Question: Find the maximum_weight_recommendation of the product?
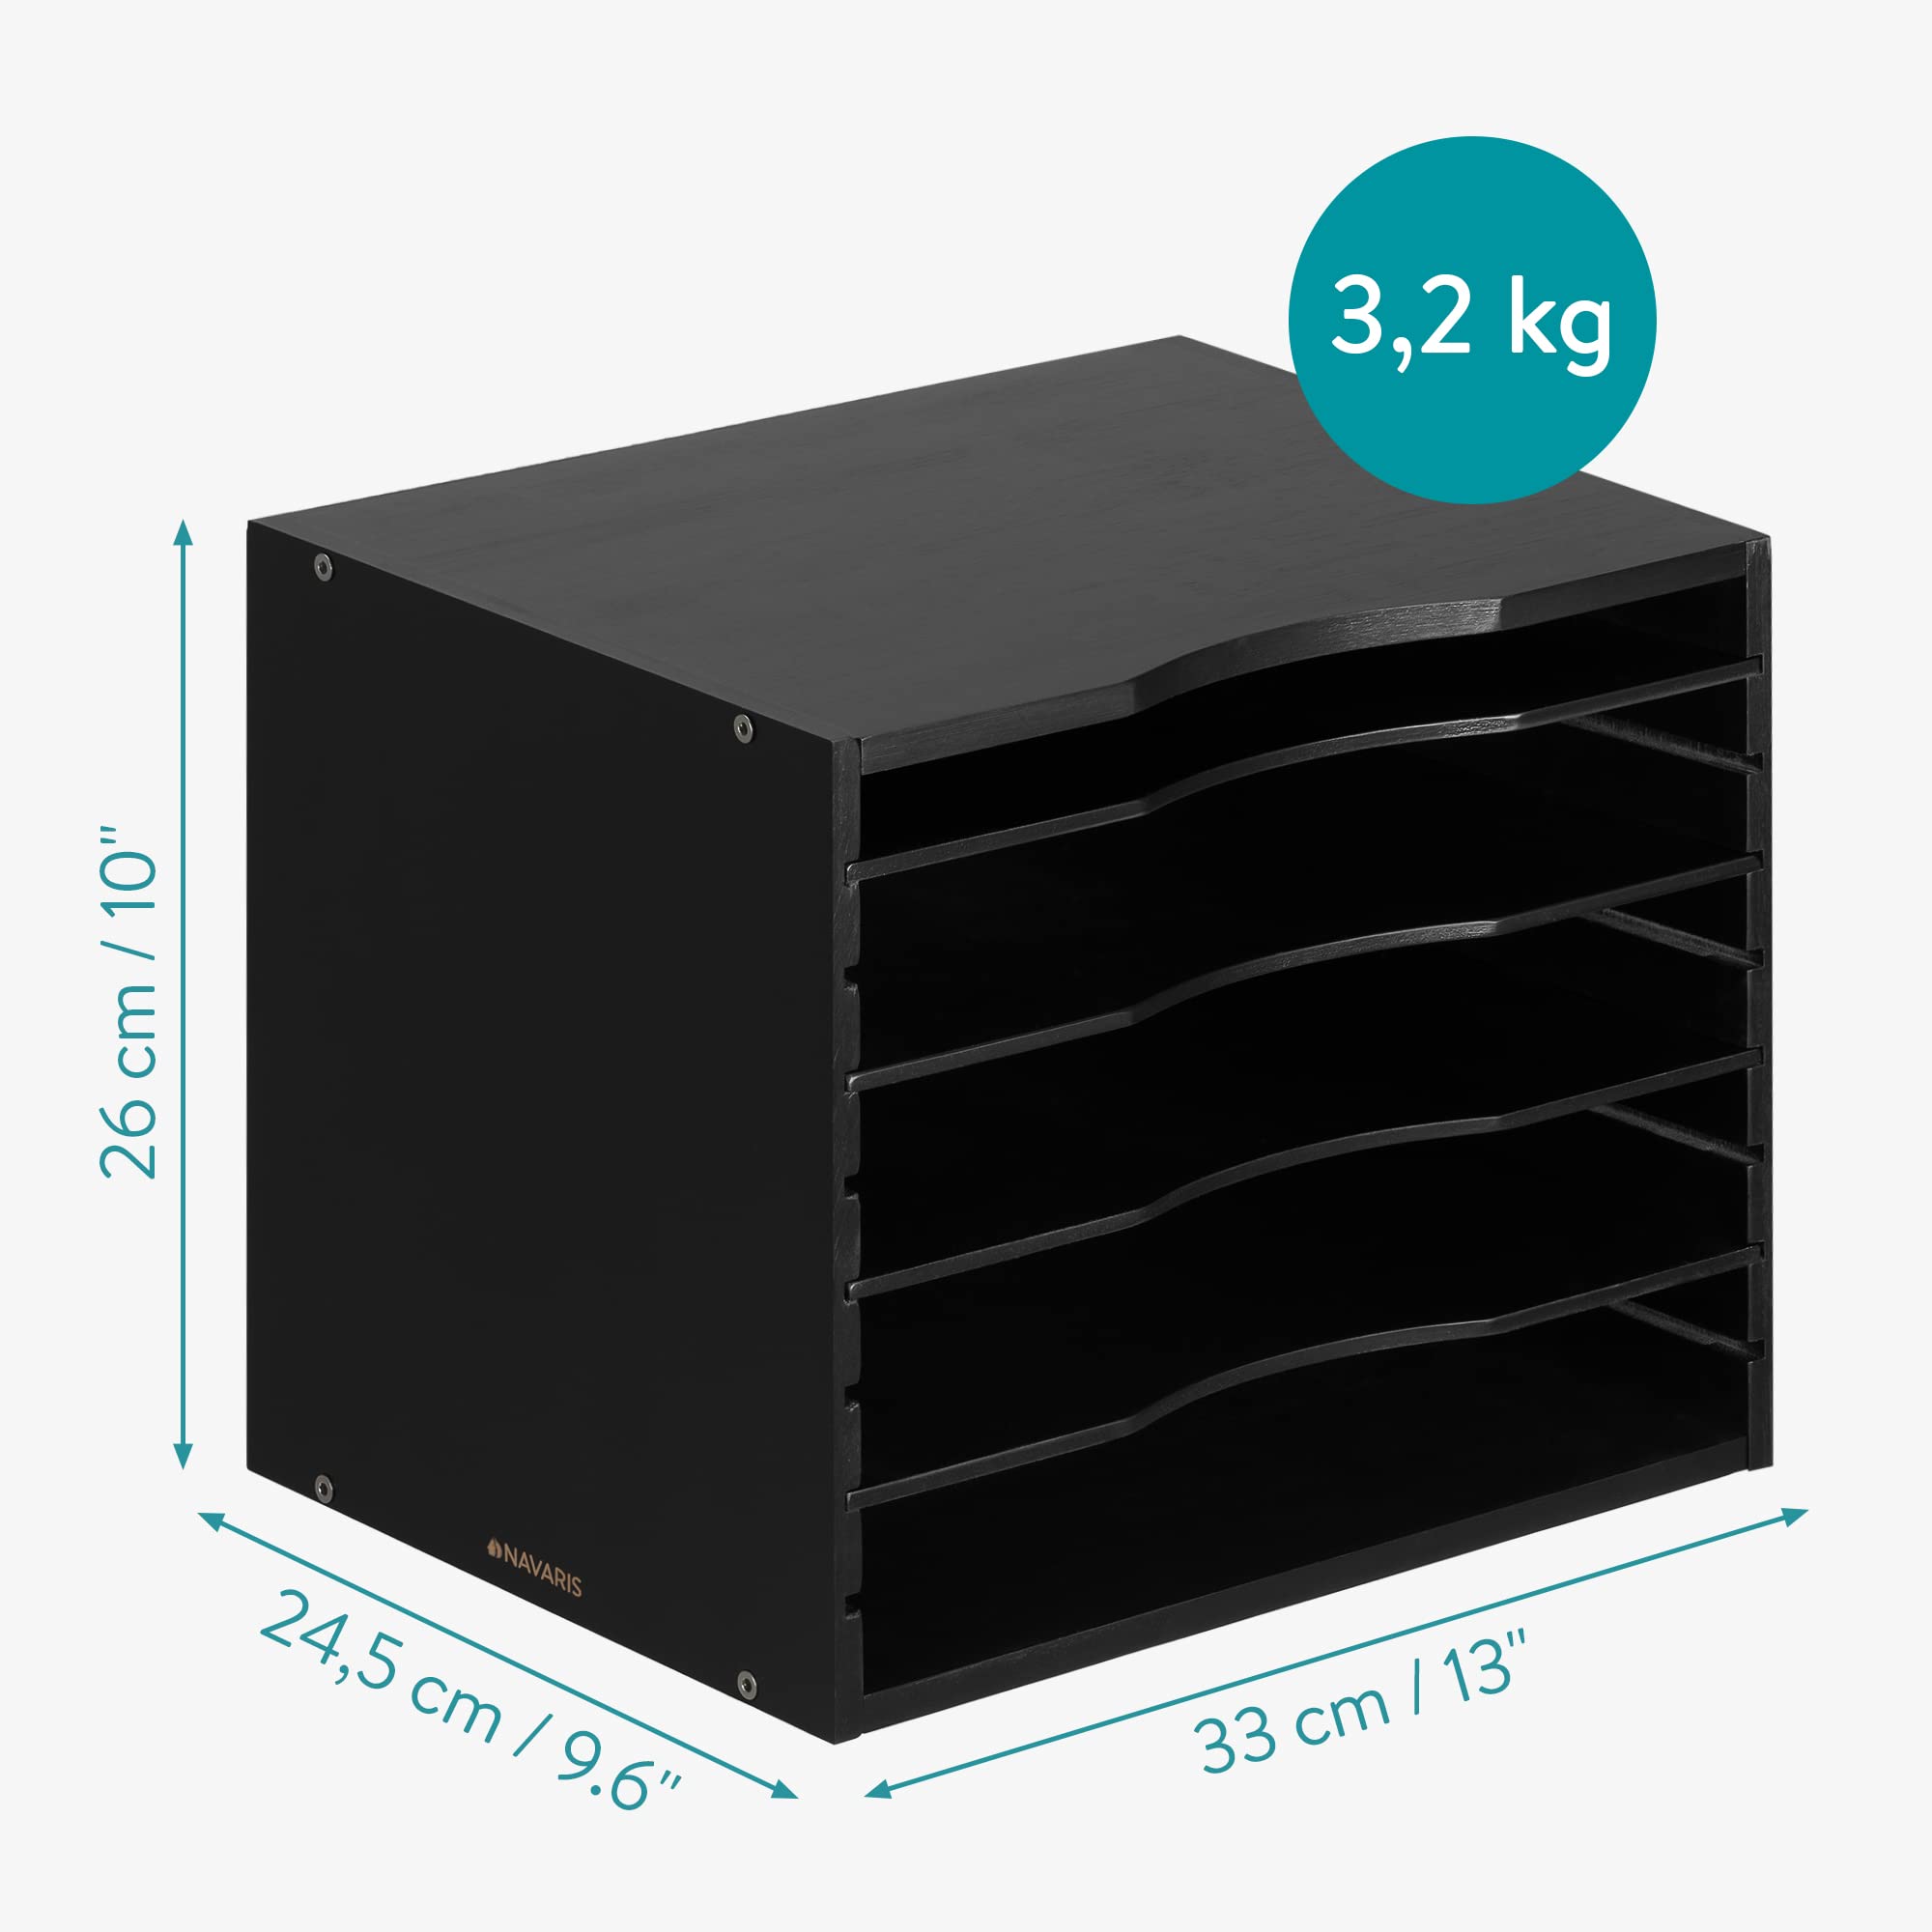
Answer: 3.2 kilogram